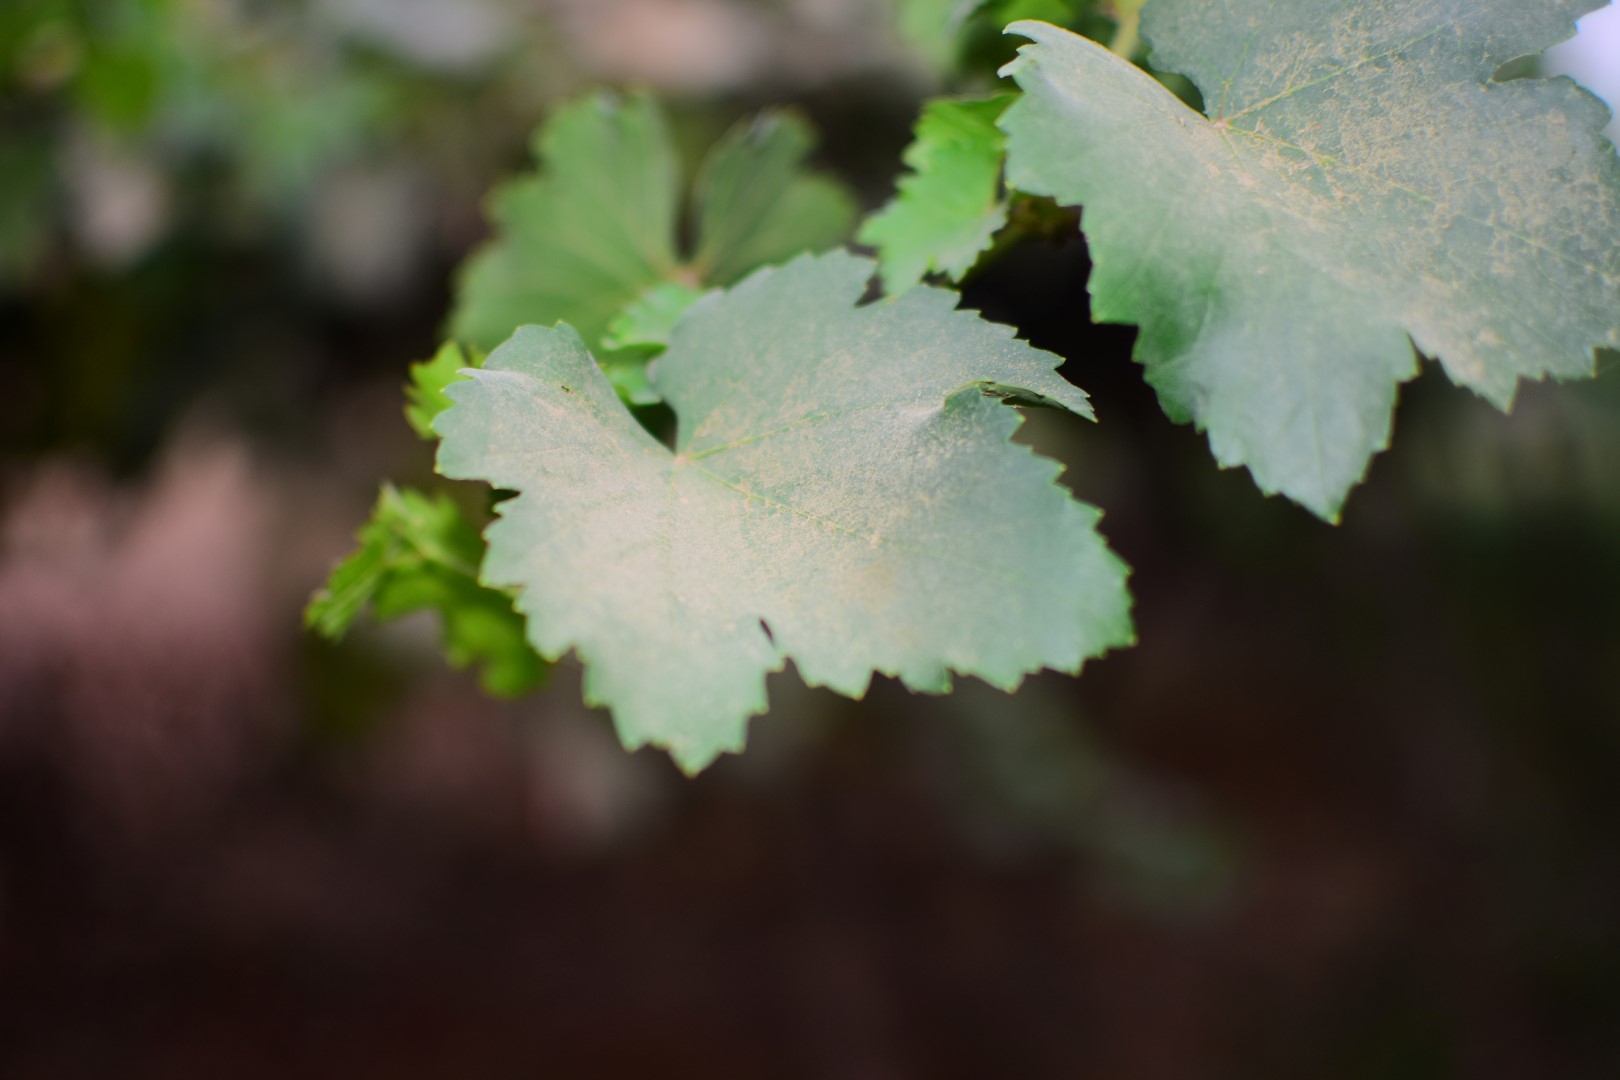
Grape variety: Kamali